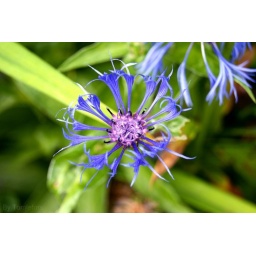
A blue flower in my parents garden.